Seaview Chain Pier

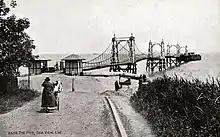
Seaview Chain Pier

Seaview Chain Pier was built in 1881 at Seaview, near Ryde on the Isle of Wight. The pier was designed by Frank Caws. Construction was from September 1879. The pier was opened in 1881 with finishing work completed in 1882. It was long and had a width of . In 1889 the pier was extended to a length of as the result of work to better the landing stage. Traffic was disappointing and in 1901 the pier head was extended at a cost of £505 and amusements were added. Nevertheless 1900 was the last year in which the pier company managed to pay a dividend. In an attempt to improve matters the Seaview steam packet company was formed and began running a service between Seaview Chain Pier and South Parade Pier.